Winx Club season 8

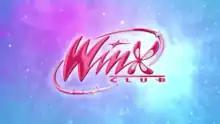
Title card for the season

The eighth and final season of "Winx Club" aired from 15 April to 17 September 2019, on the Rai YoYo preschool channel in Italy. The English version premiered on Nickelodeon Asia on 8 January 2020. In the U.S., all episodes of the eighth season were released via streaming on Amazon Prime Video.